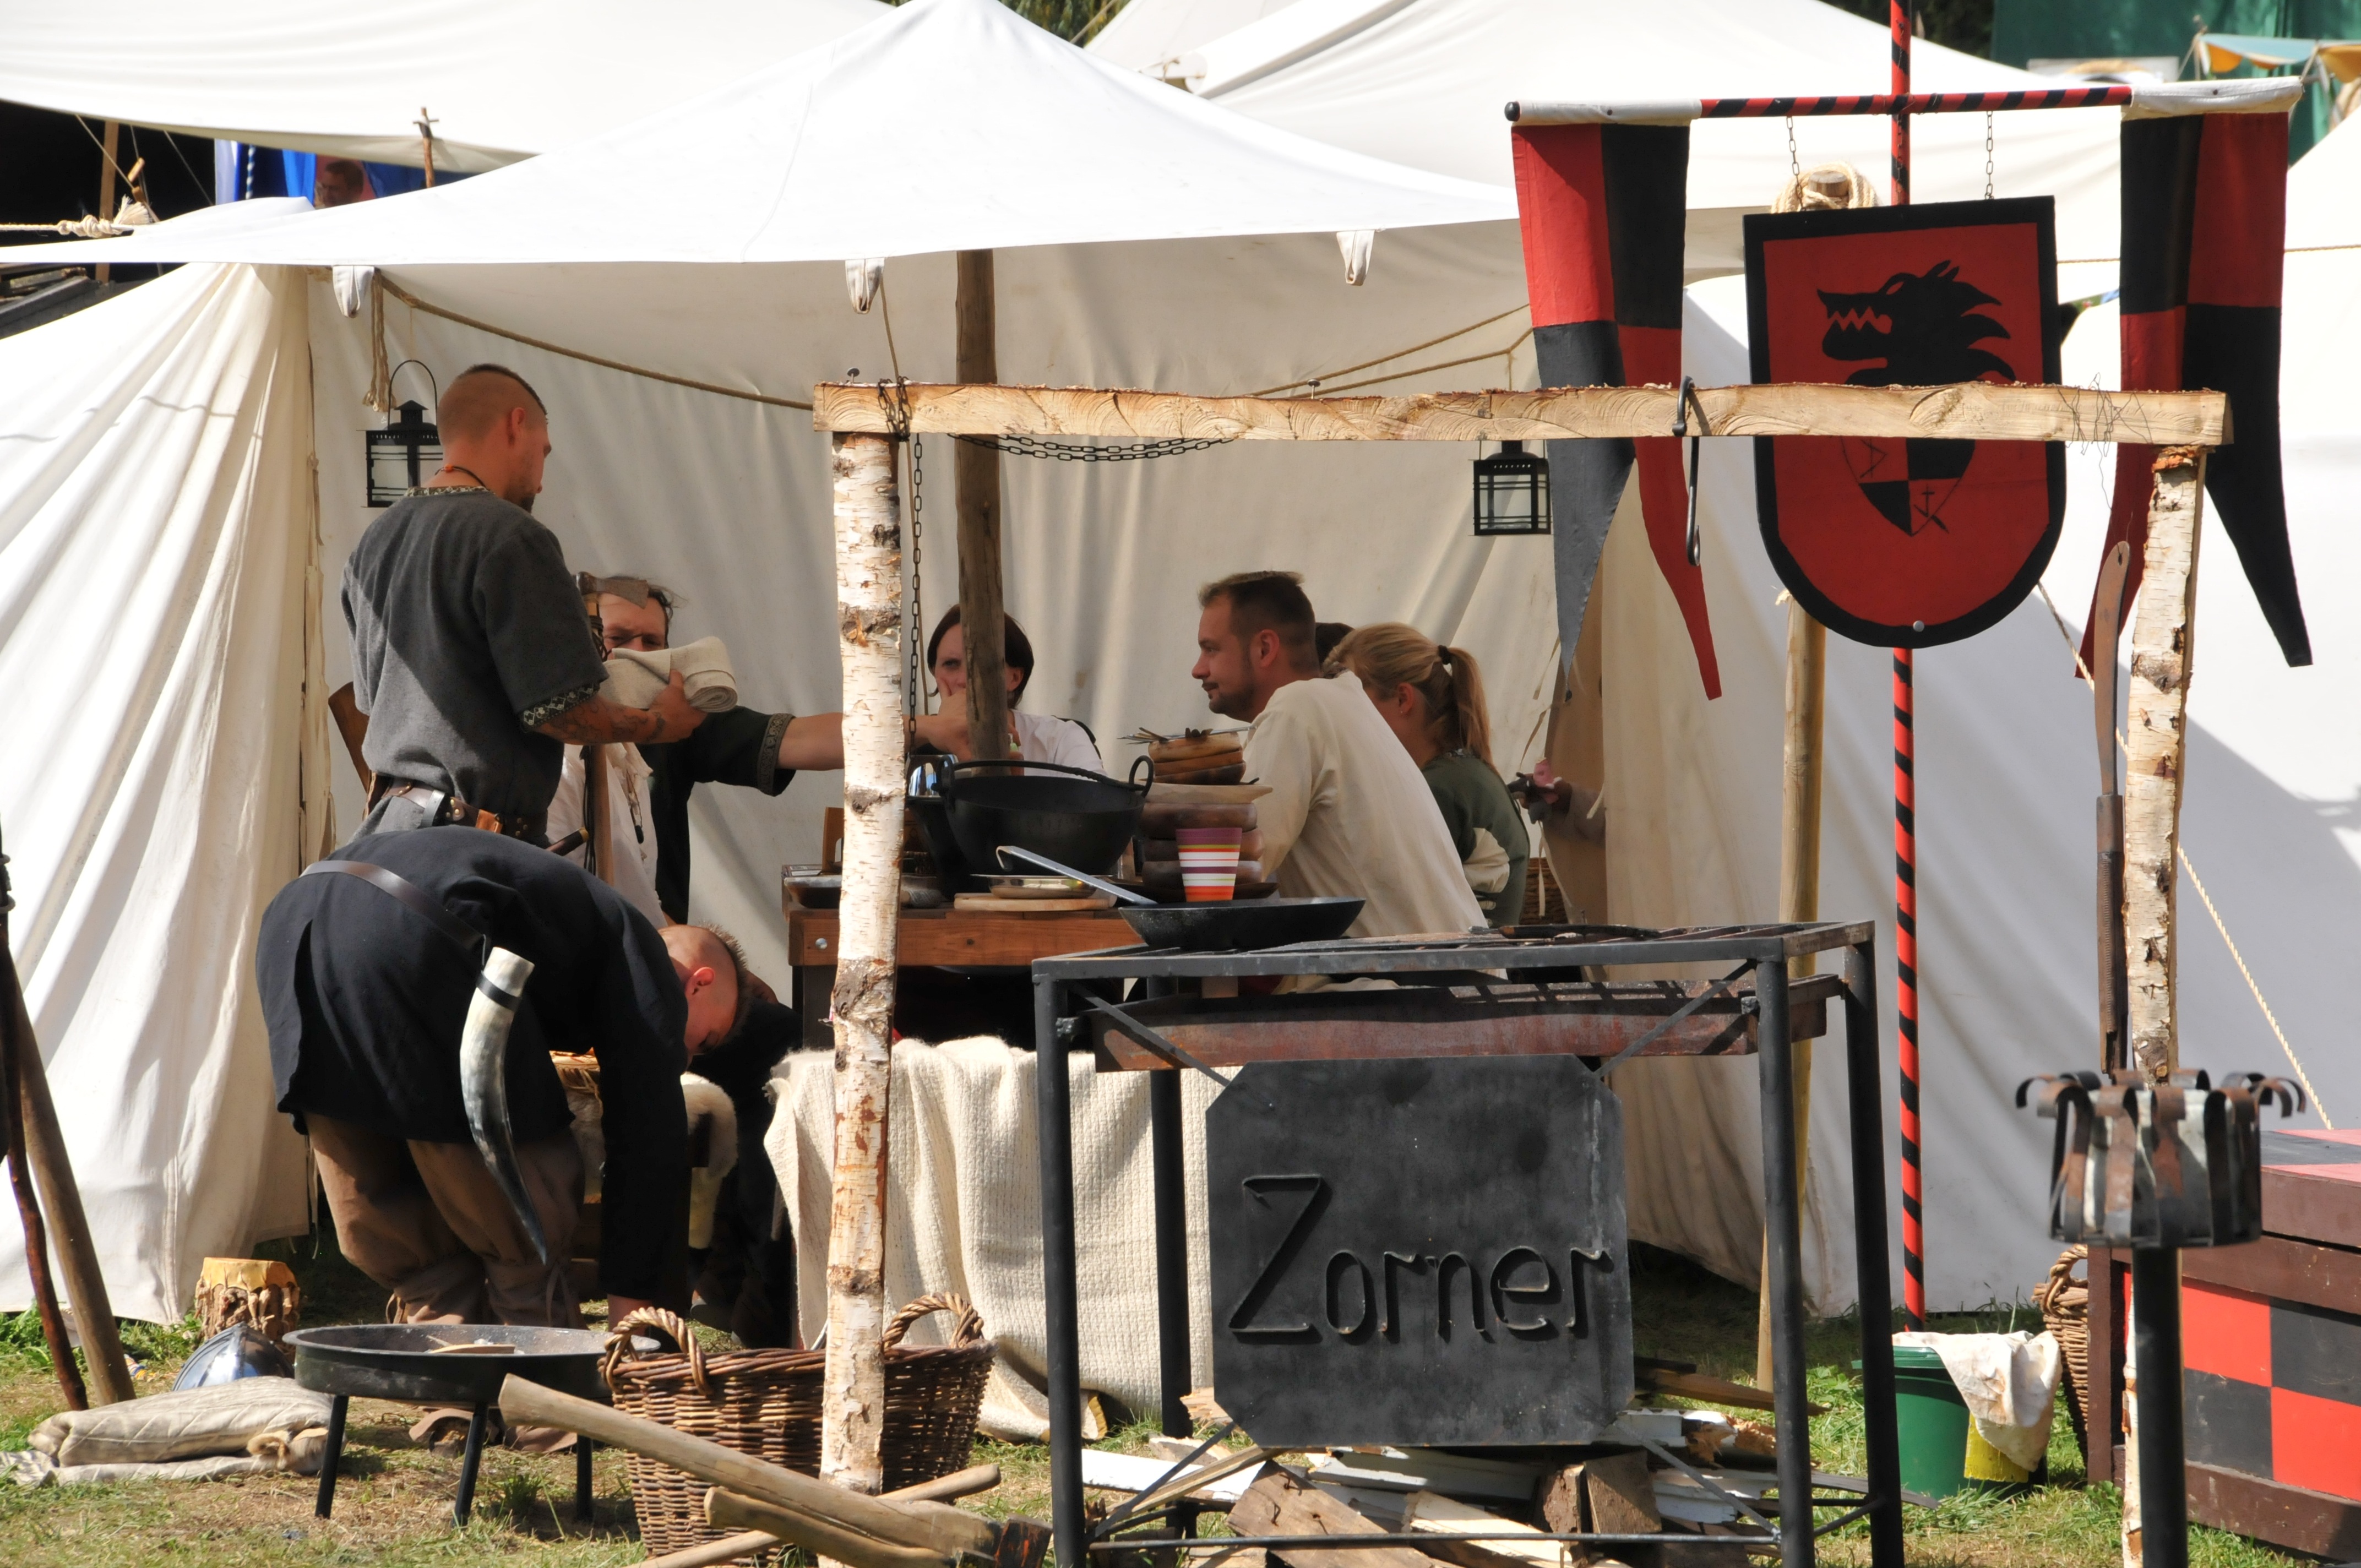
vendor, market, drum, men, middle ages, skin head percussion instrument, zorner